Planetary Exploration of China

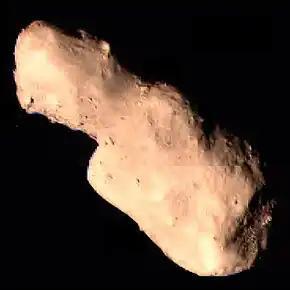
4179 Toutatis asteroid captured by Chang'e 2

On December 13, 2012, the Chinese lunar probe Chang'e 2 made a flyby of the asteroid 4179 Toutatis in an extended mission. With a distance of over 7 million kilometers away from Earth, Chang'e 2 became China's first interplanetary probe which tested the limit of China's deep space communication capability.